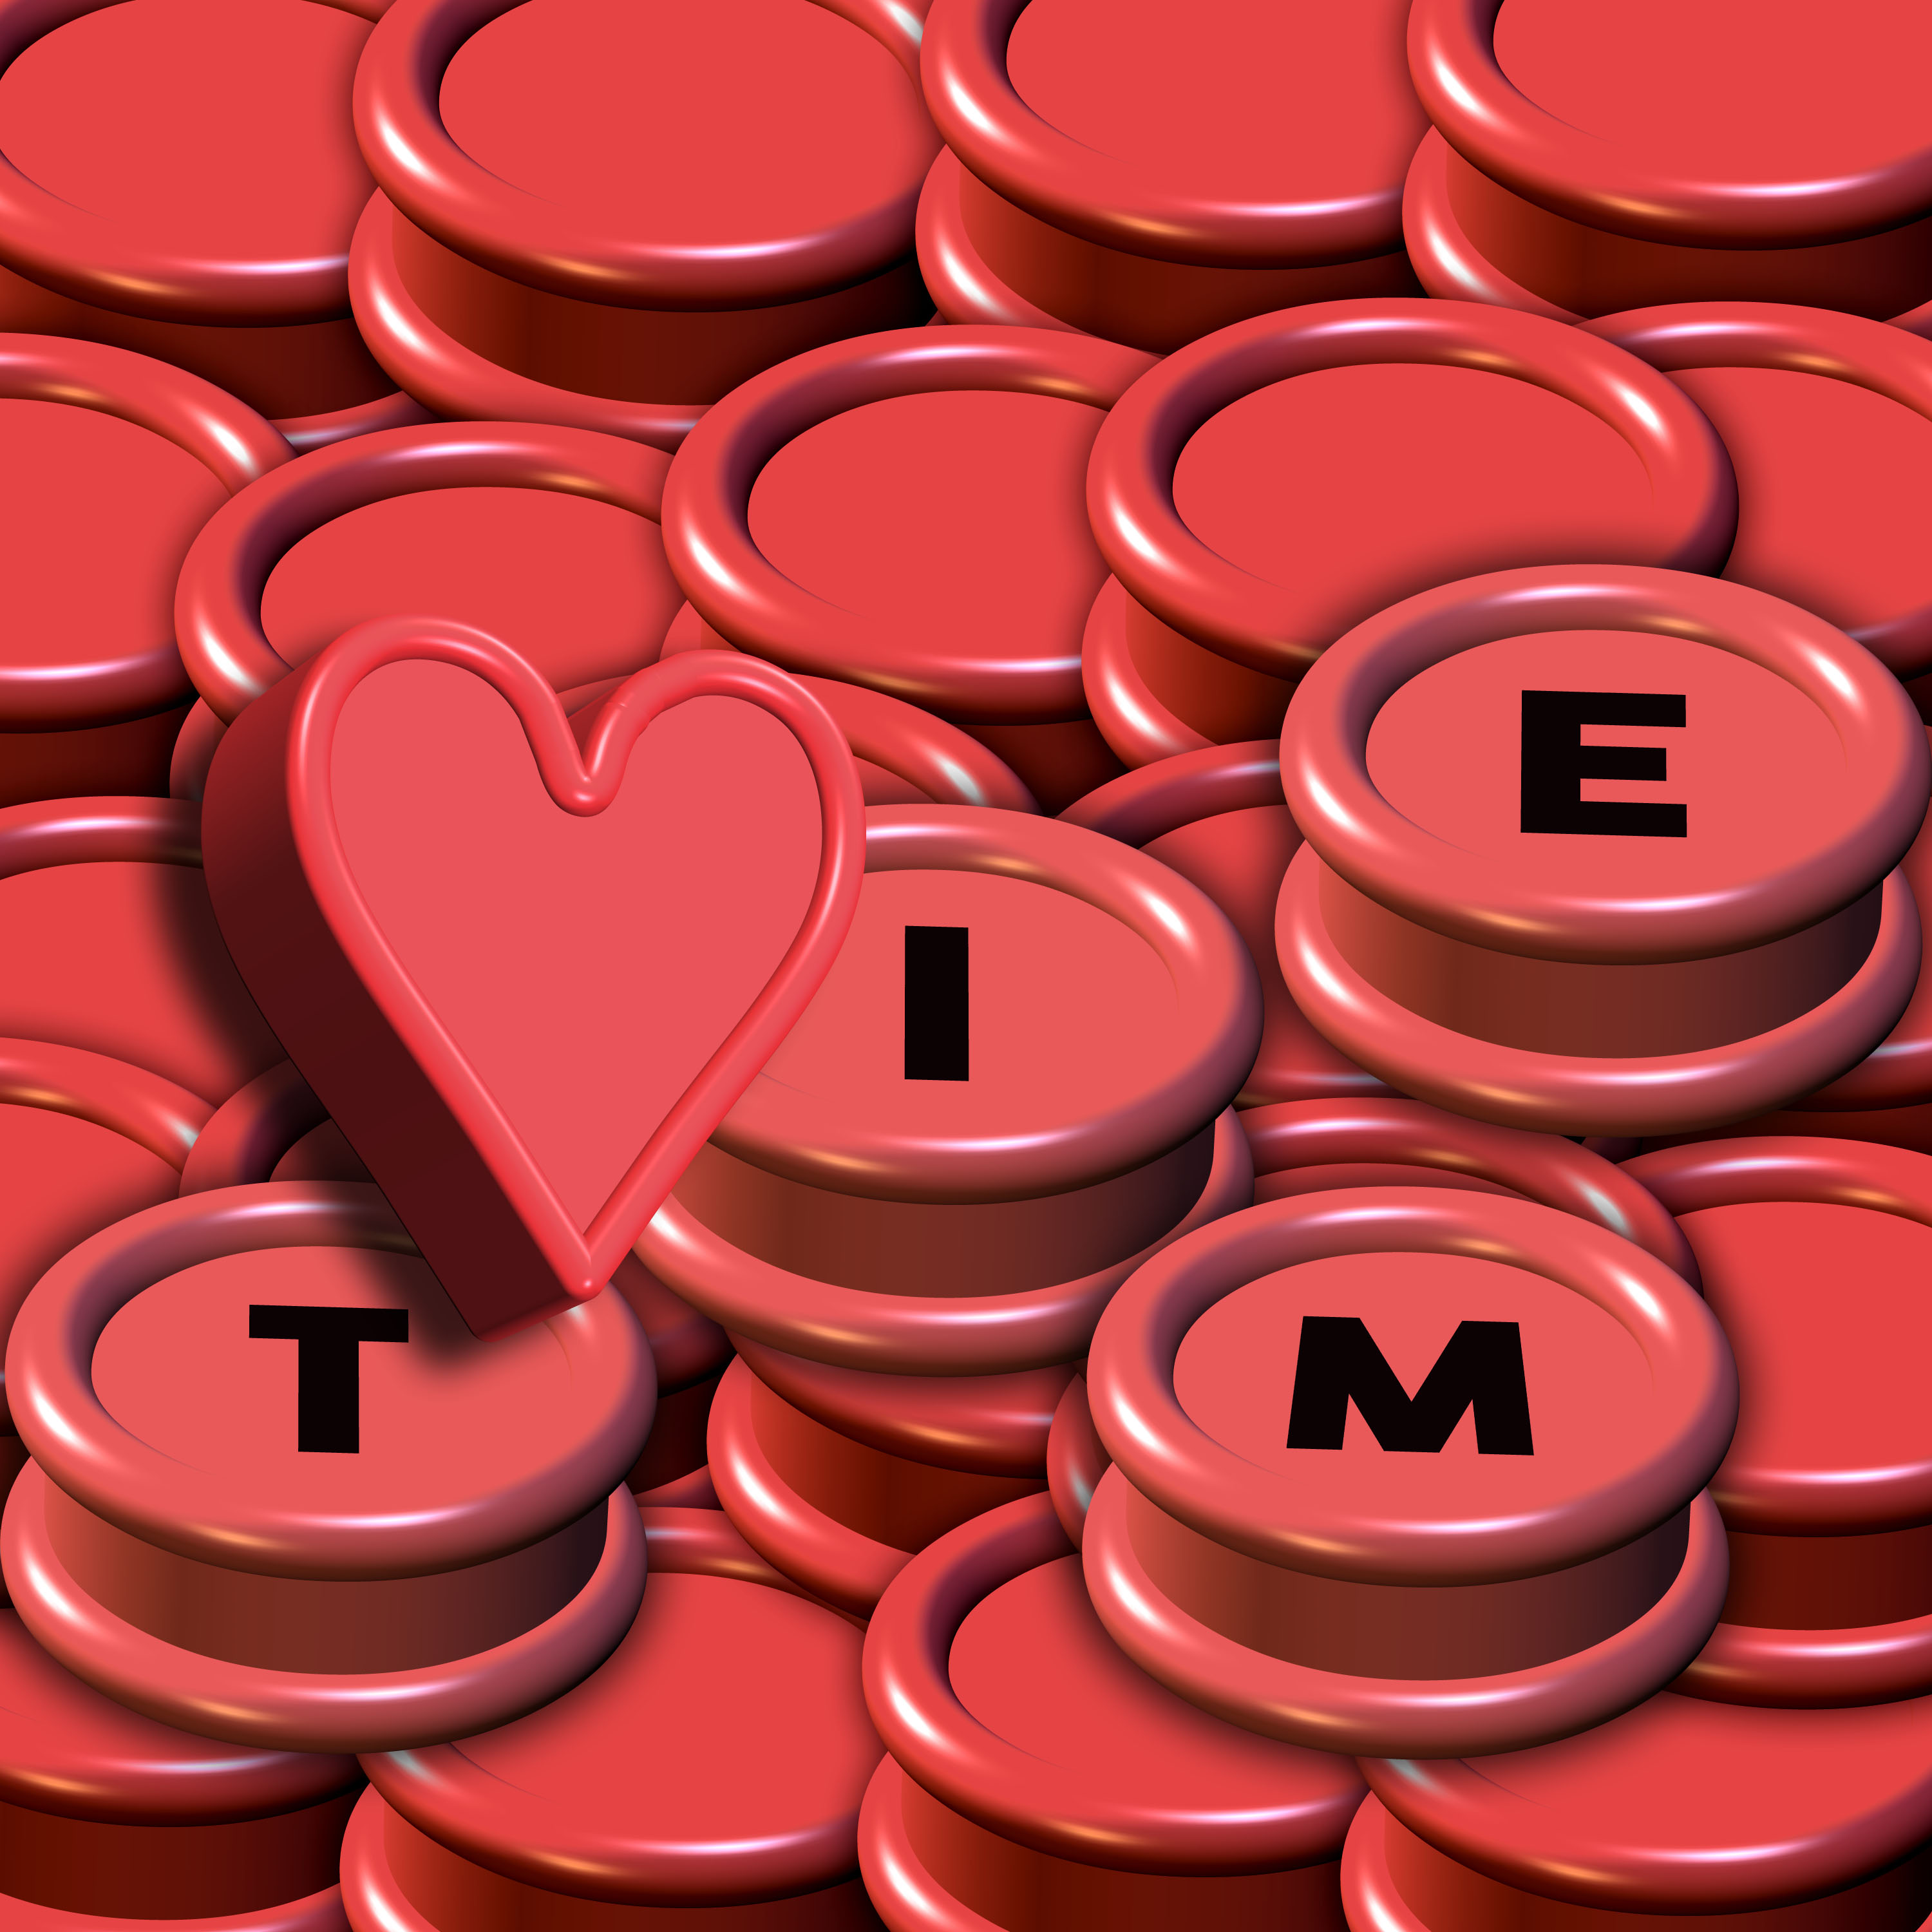
3d, background, design, heart, red, product, love, font, valentine's day, organ, circle, pattern